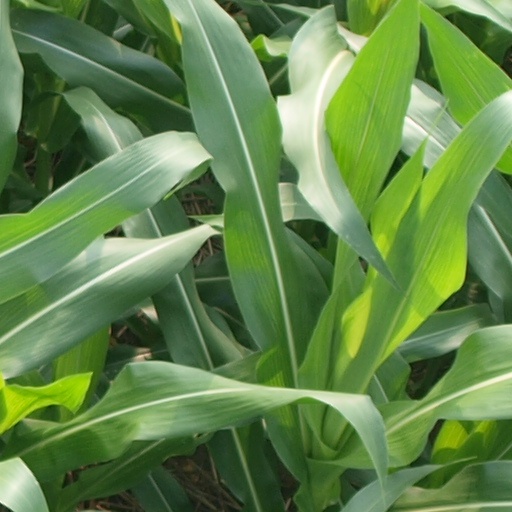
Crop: maize; corn